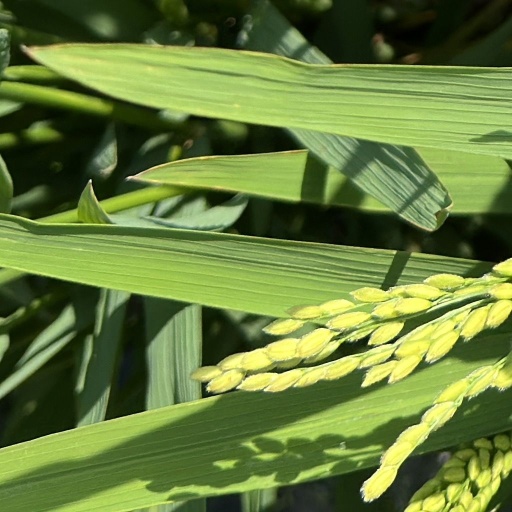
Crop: rice